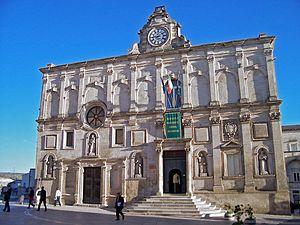
Le Palais Lanfranchi est le plus important monument représentant la période du XVIIᵉ siècle à Matera, dans la région de Basilicate en Italie. Devant la porte se trouve la sculpture "La Goccia" de Kengiro Azuma.